Melania Ursu

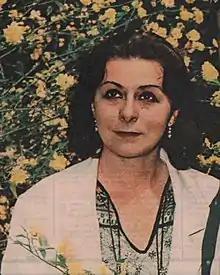

Melania Ursu (July 16, 1940 – January 12, 2016) was a Romanian stage and film actress.